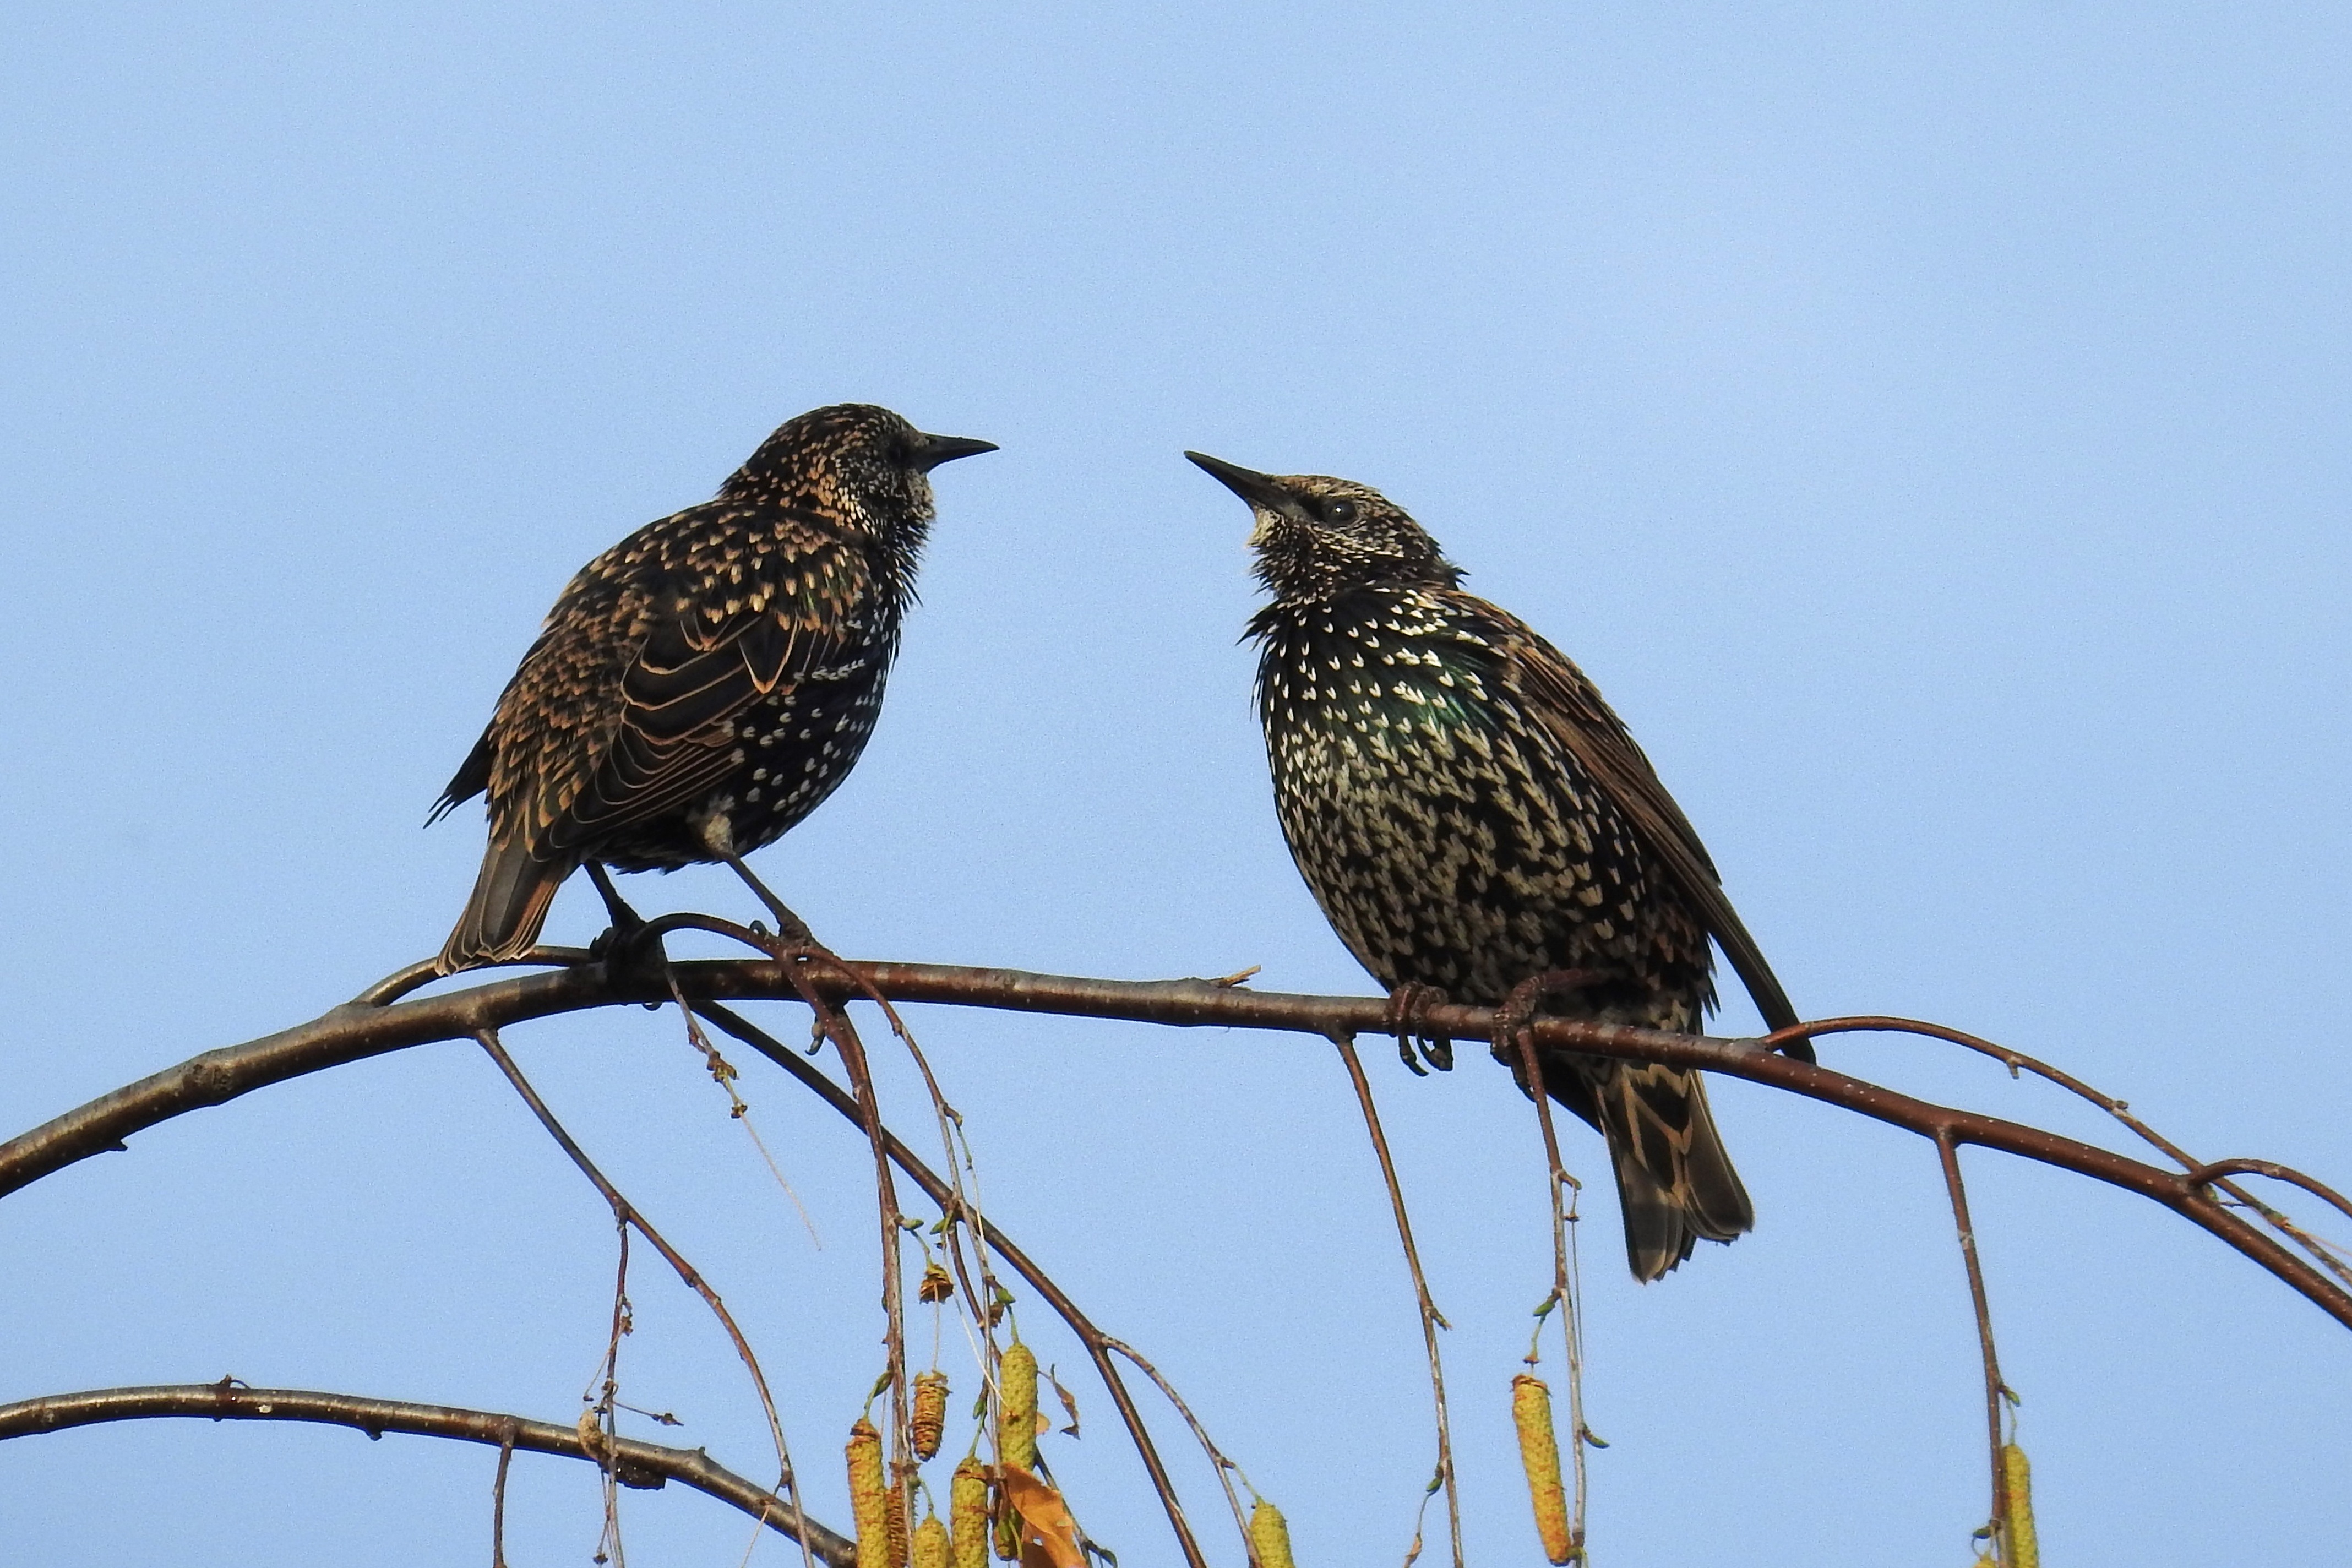
nature, branch, bird, star, wildlife, beak, fauna, plumage, songbird, birds, vertebrate, stare, small bird, sparrow bird, perching bird